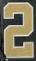
Number: 2